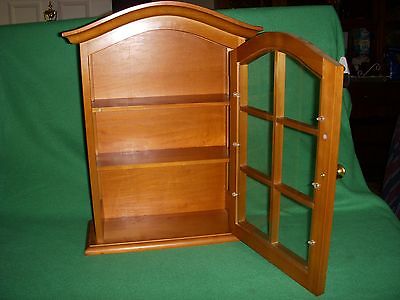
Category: cabinet